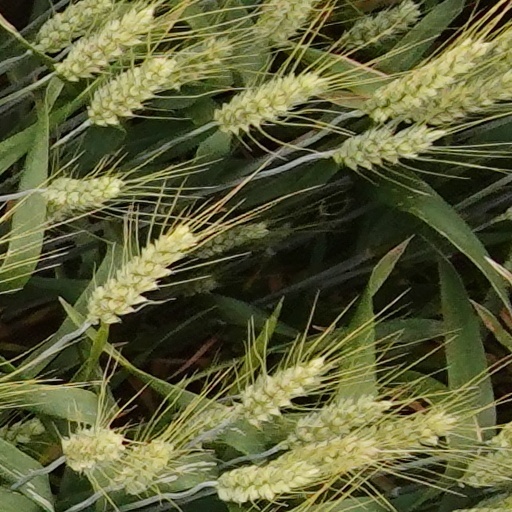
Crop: wheat